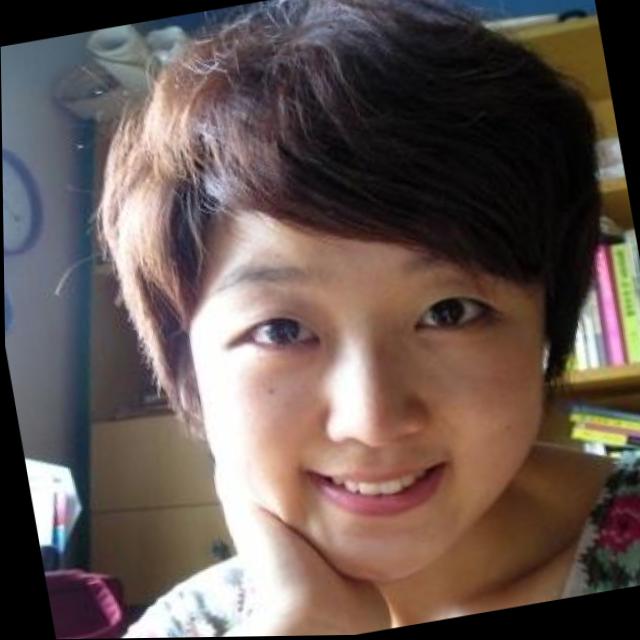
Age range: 21-44